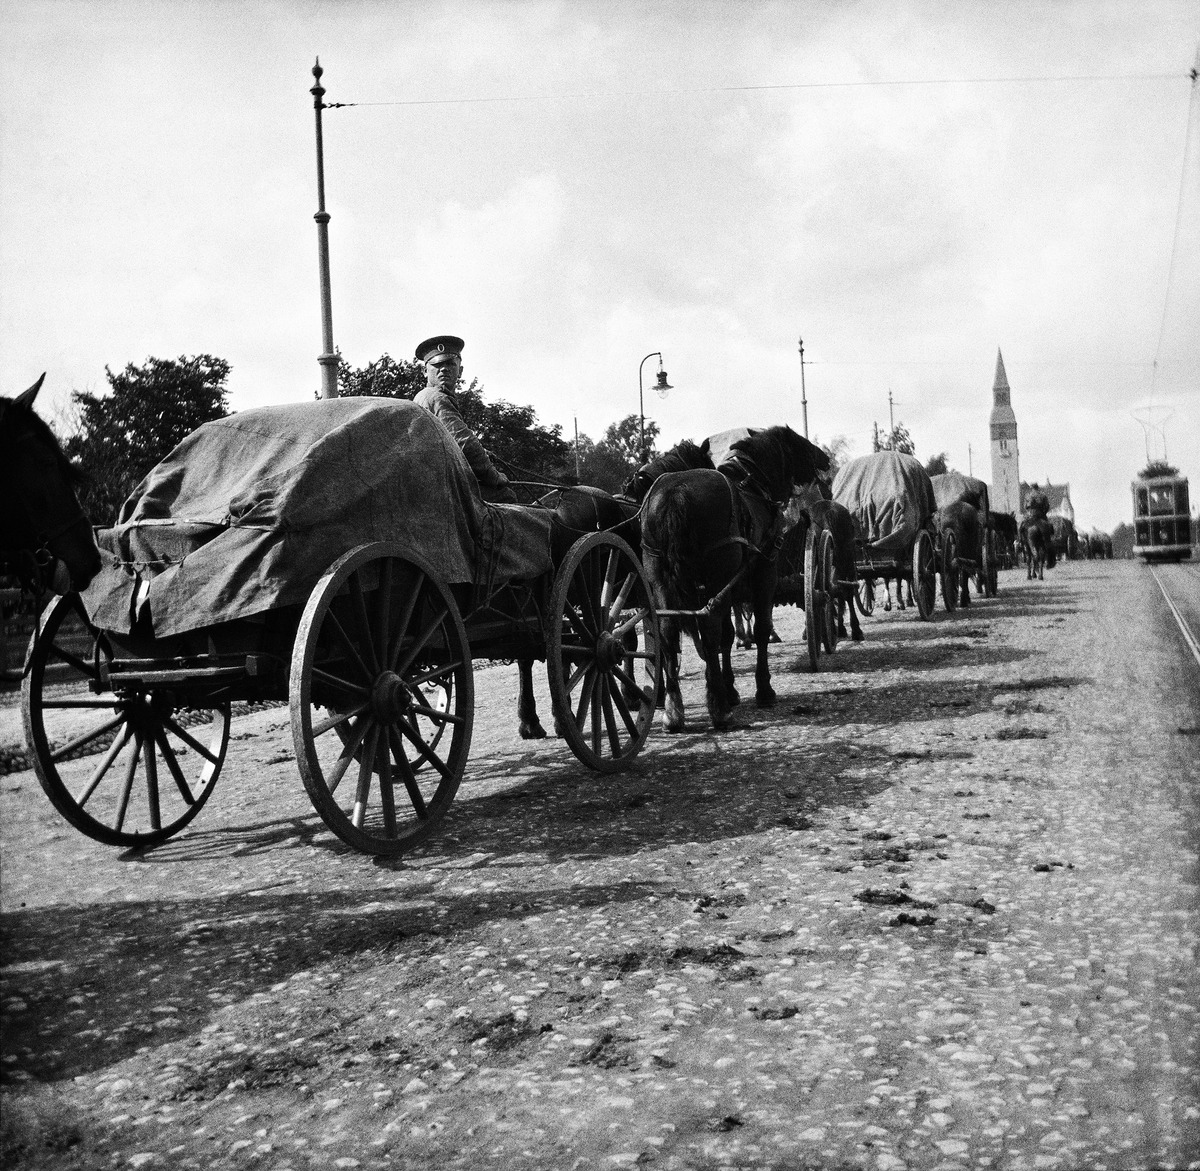
Venäjän armeijan hevosia harjoitetaan sotaa ja kuormastokuljetuksia varten Läntisellä Viertotiellä (Mannerheimintiellä) ensimmäisen maailmansodan aikaan
sisällön kuvaus: Venäjän armeijan hevosia harjoitetaan sotaa ja kuormastokuljetuksia varten Läntisellä Viertotiellä (Mannerheimintiellä) ensimmäisen maailmansodan aikaan. mustavalkoinen
Kuvaaja: Timiriasew, Ivan, valokuvaaja
Ajankohta: kuvausaika 1914 - 1917
Paikka: Suomi, Uusimaa, Helsinki, Kluuvi Helsinki, Mannerheimintie
Aiheet: sodat, ensimmäinen maailmansota, sotaväki, sotilaat, hevoset, hevosajoneuvot, kuormat, kadut